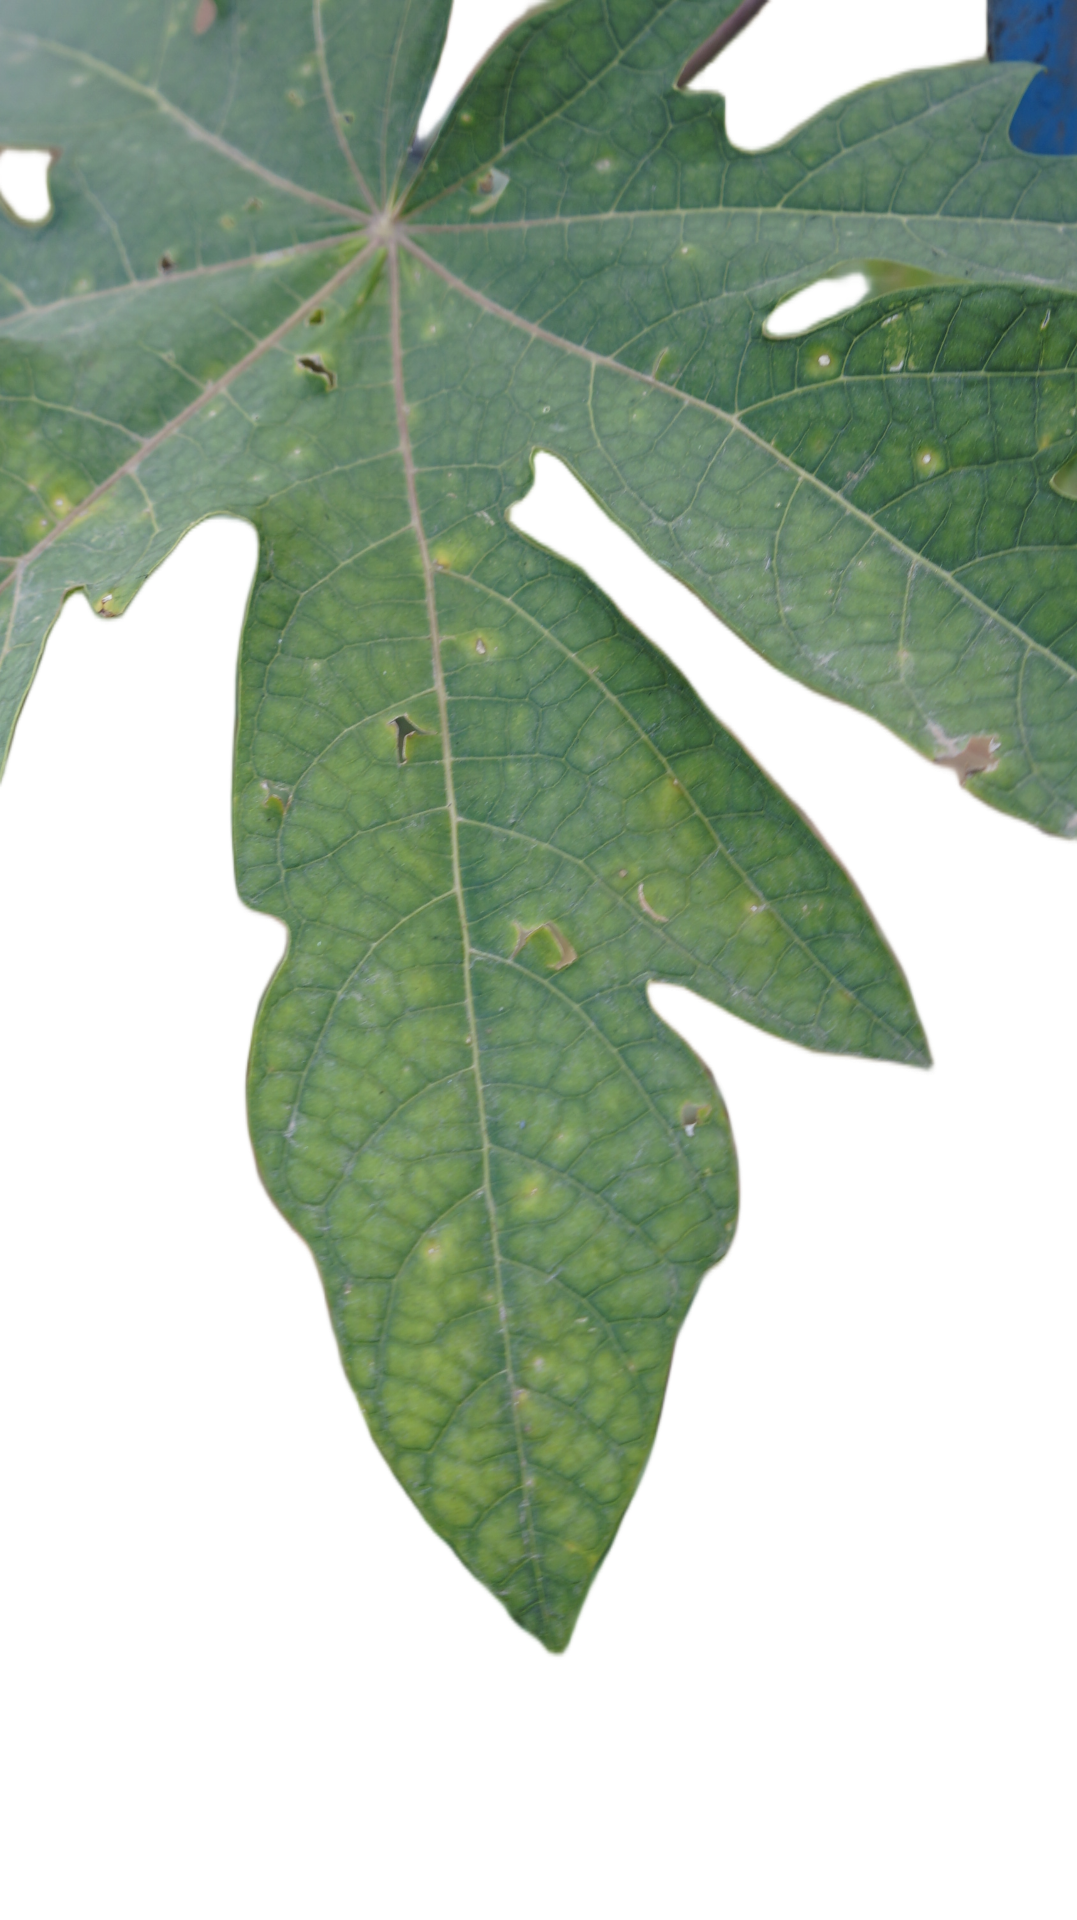
Crop: Papaya
Label: Carica_Insect_Hole